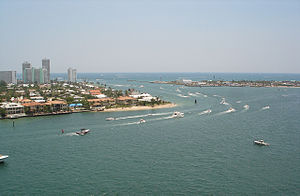
Port Everglades
Indsejlingen til Port Everglades
Port Everglades er en havn i Broward County i Florida. Havnen er 13 meter dyb, og et økonomisk kraftcentrum i det sydlige Florida, da den er ledende indenfor containerfragt og krydstogt-turisme. Den er den tredje travleste krydstogthavn i verden og USAs tiende største med transport af containere.